Monyash

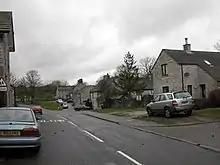
Housing on Main Street

St Leonard's Church, the parish church, was founded sometime between 1100 and 1192. It has a Norman piscina and sedilia. The building is a patchwork of additions and developments. The major enlargements took place around 1199, 1250, 1348 and 1370, followed by two major restorations in 1886–1888 (by William Butterfield) and 1996–2006. The church also contains a 15th-century font. Today the church is a grade II* listed building of national importance.